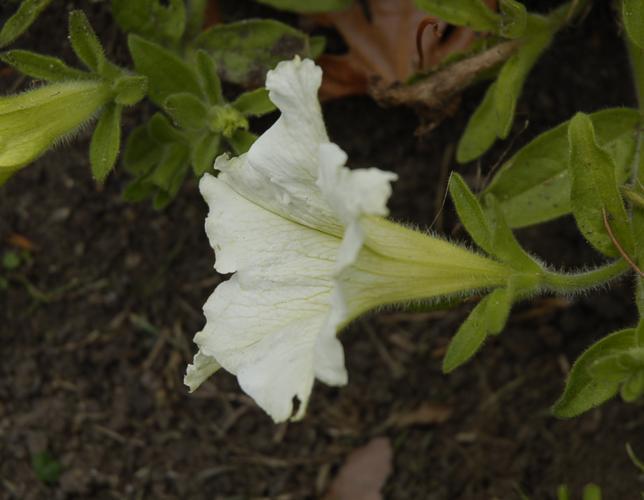
Label: petunia